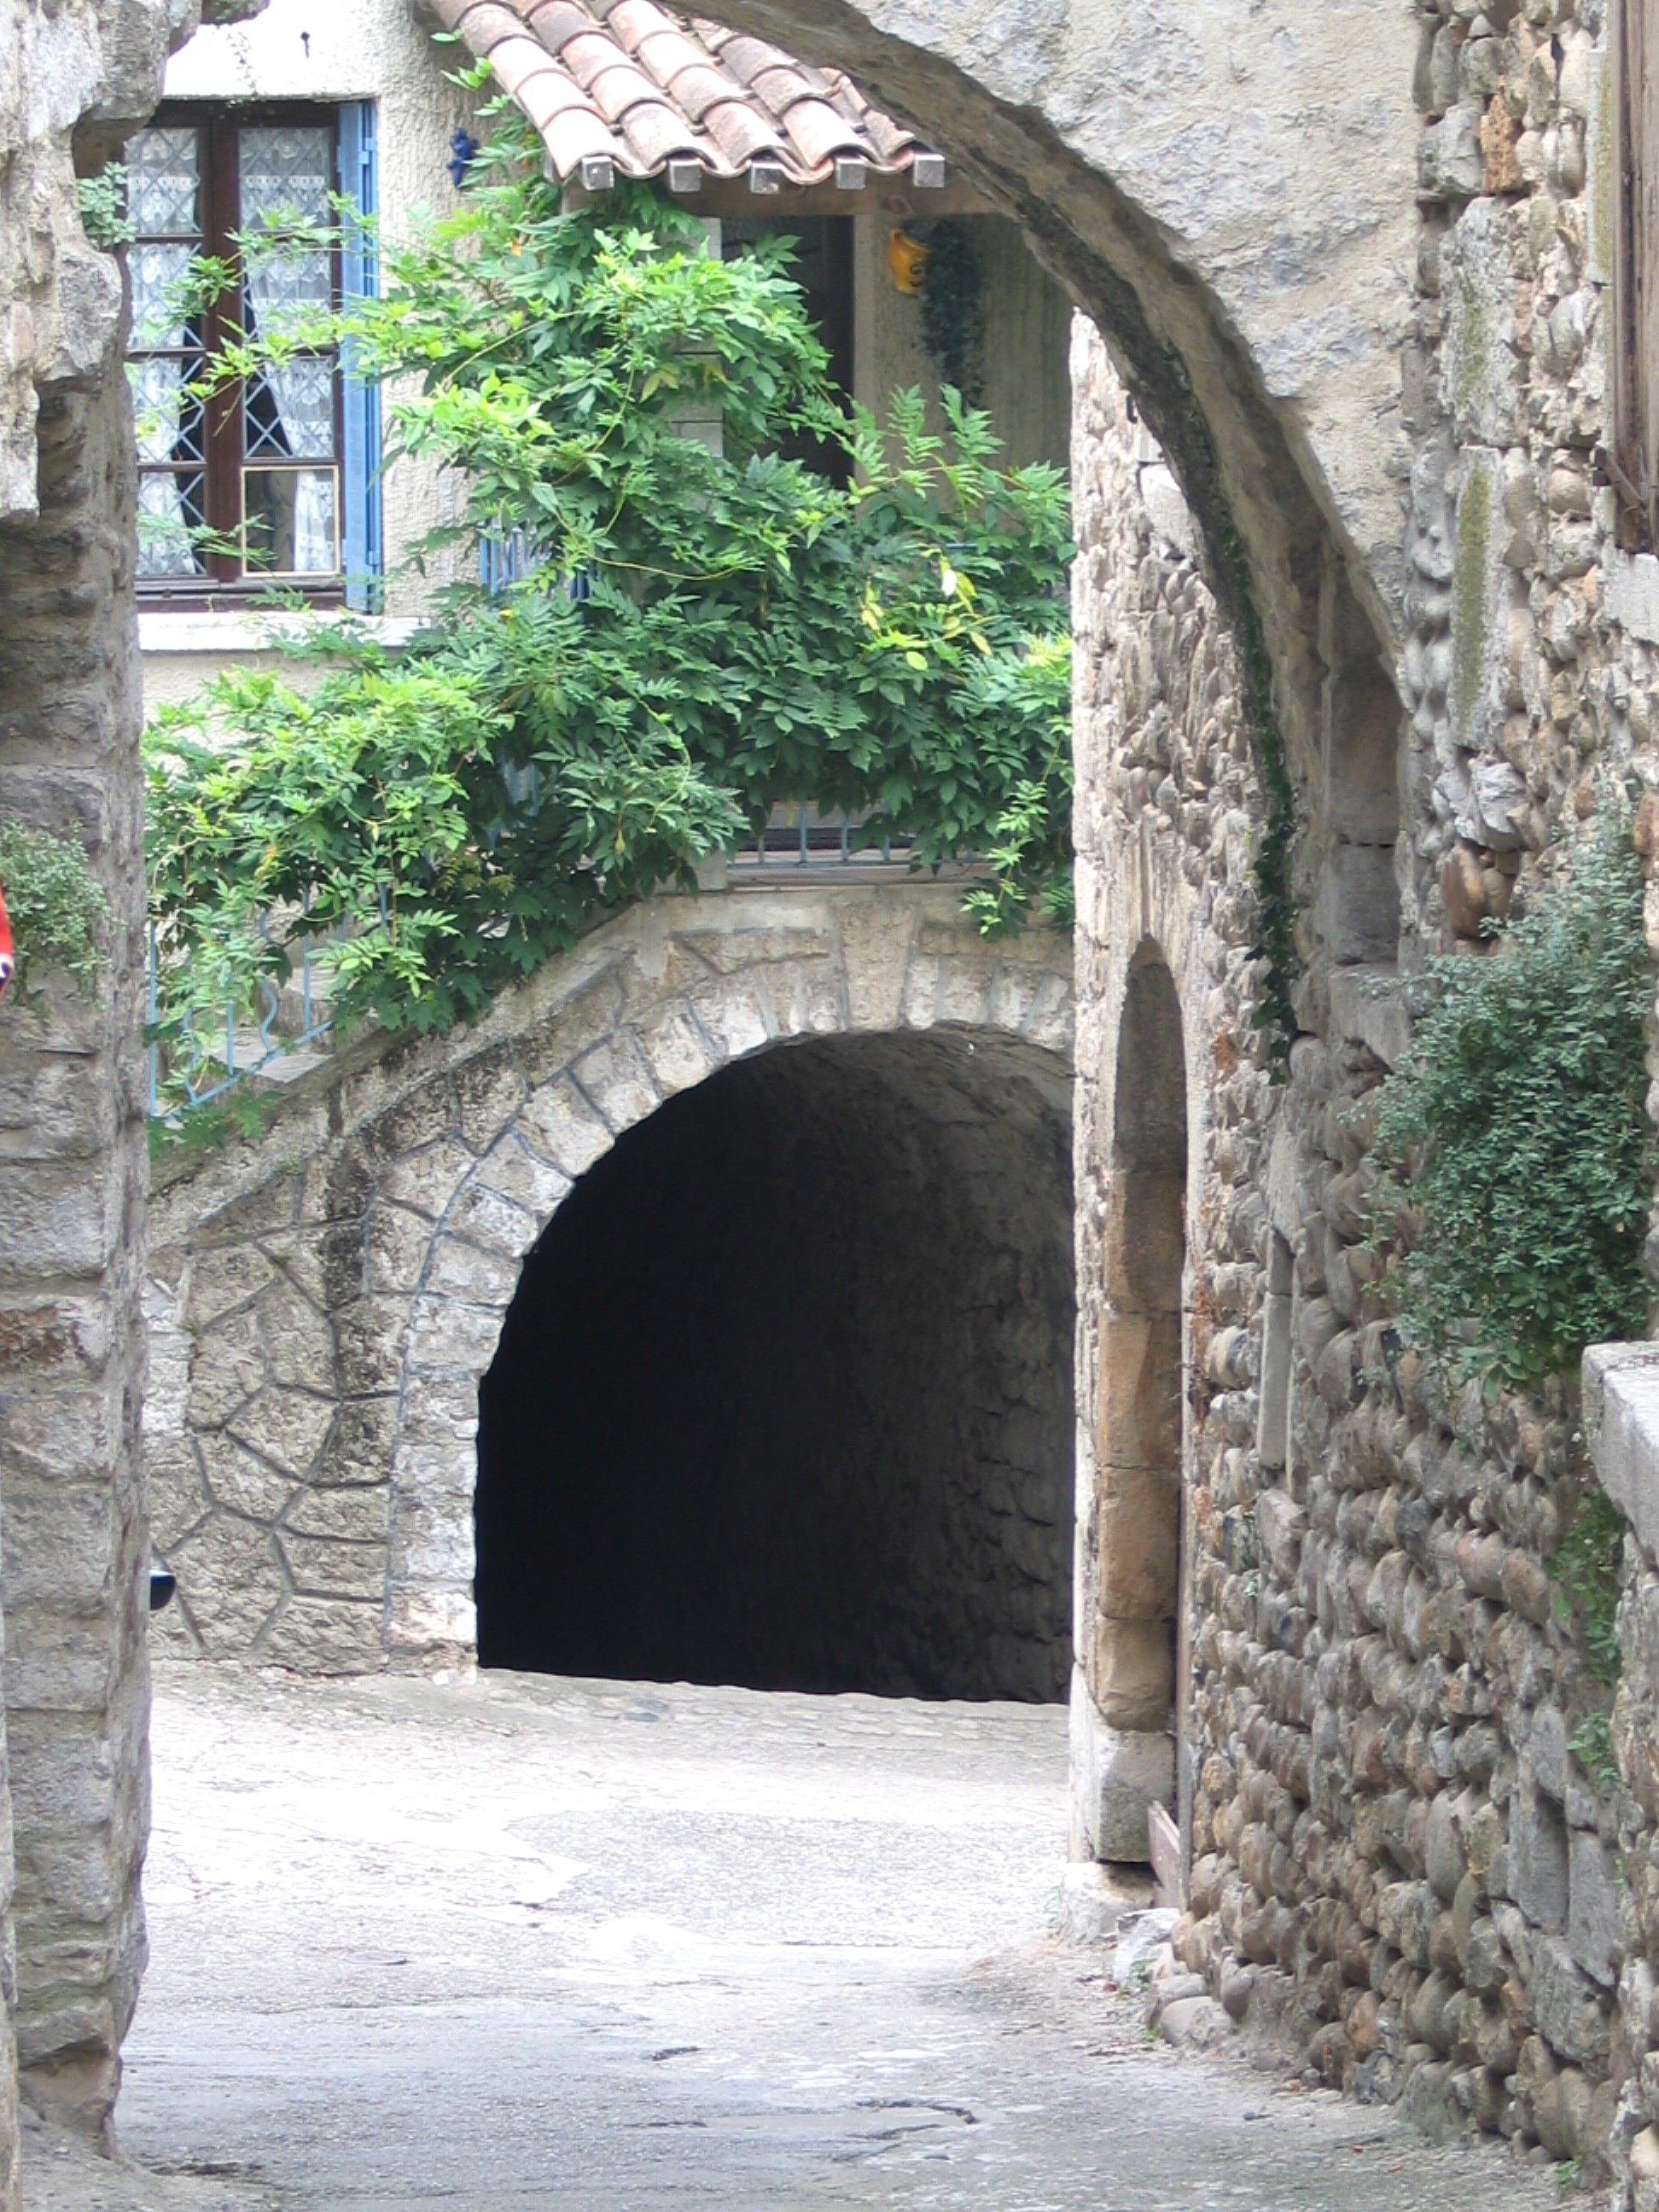
architecture, wall, porch, village, arch, courtyard, ruins, infrastructure, monastery, ardeche, ancient history, pedestrian street